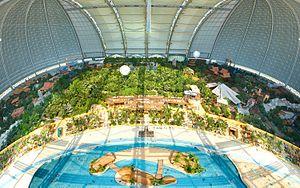
Tropical Islands Resort est un parc aquatique tropical artificiel au Brandebourg en Allemagne. On dit qu’il s’agit de la plus grande piscine tropicale d’intérieur dans le monde. Il peut accueillir près de 7 000 visiteurs par jour.